Solar eclipse of February 25, 1952

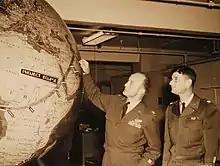
USAF officers tracing the path of the eclipse on a globe

Astronomers from various countries started traveling to Khartoum, capital of Anglo-Egyptian Sudan from January 1952. The team of the United States Naval Research Laboratory made studies in radio astronomy, spectrum, luminosity of corona and spectral observations. Teams of the High Altitude Observatory of Harvard University and University of Colorado analyzed the spectrum of the Balmer series in the hydrogen spectral series. In addition, French astronomer Bernard Ferdinand Lyot, who invented the coronagraph that allows observing the solar corona at any time, not limited to total solar eclipses, died of a heart attack in Cairo, Egypt on his way back from observing the total solar eclipse in Sudan.